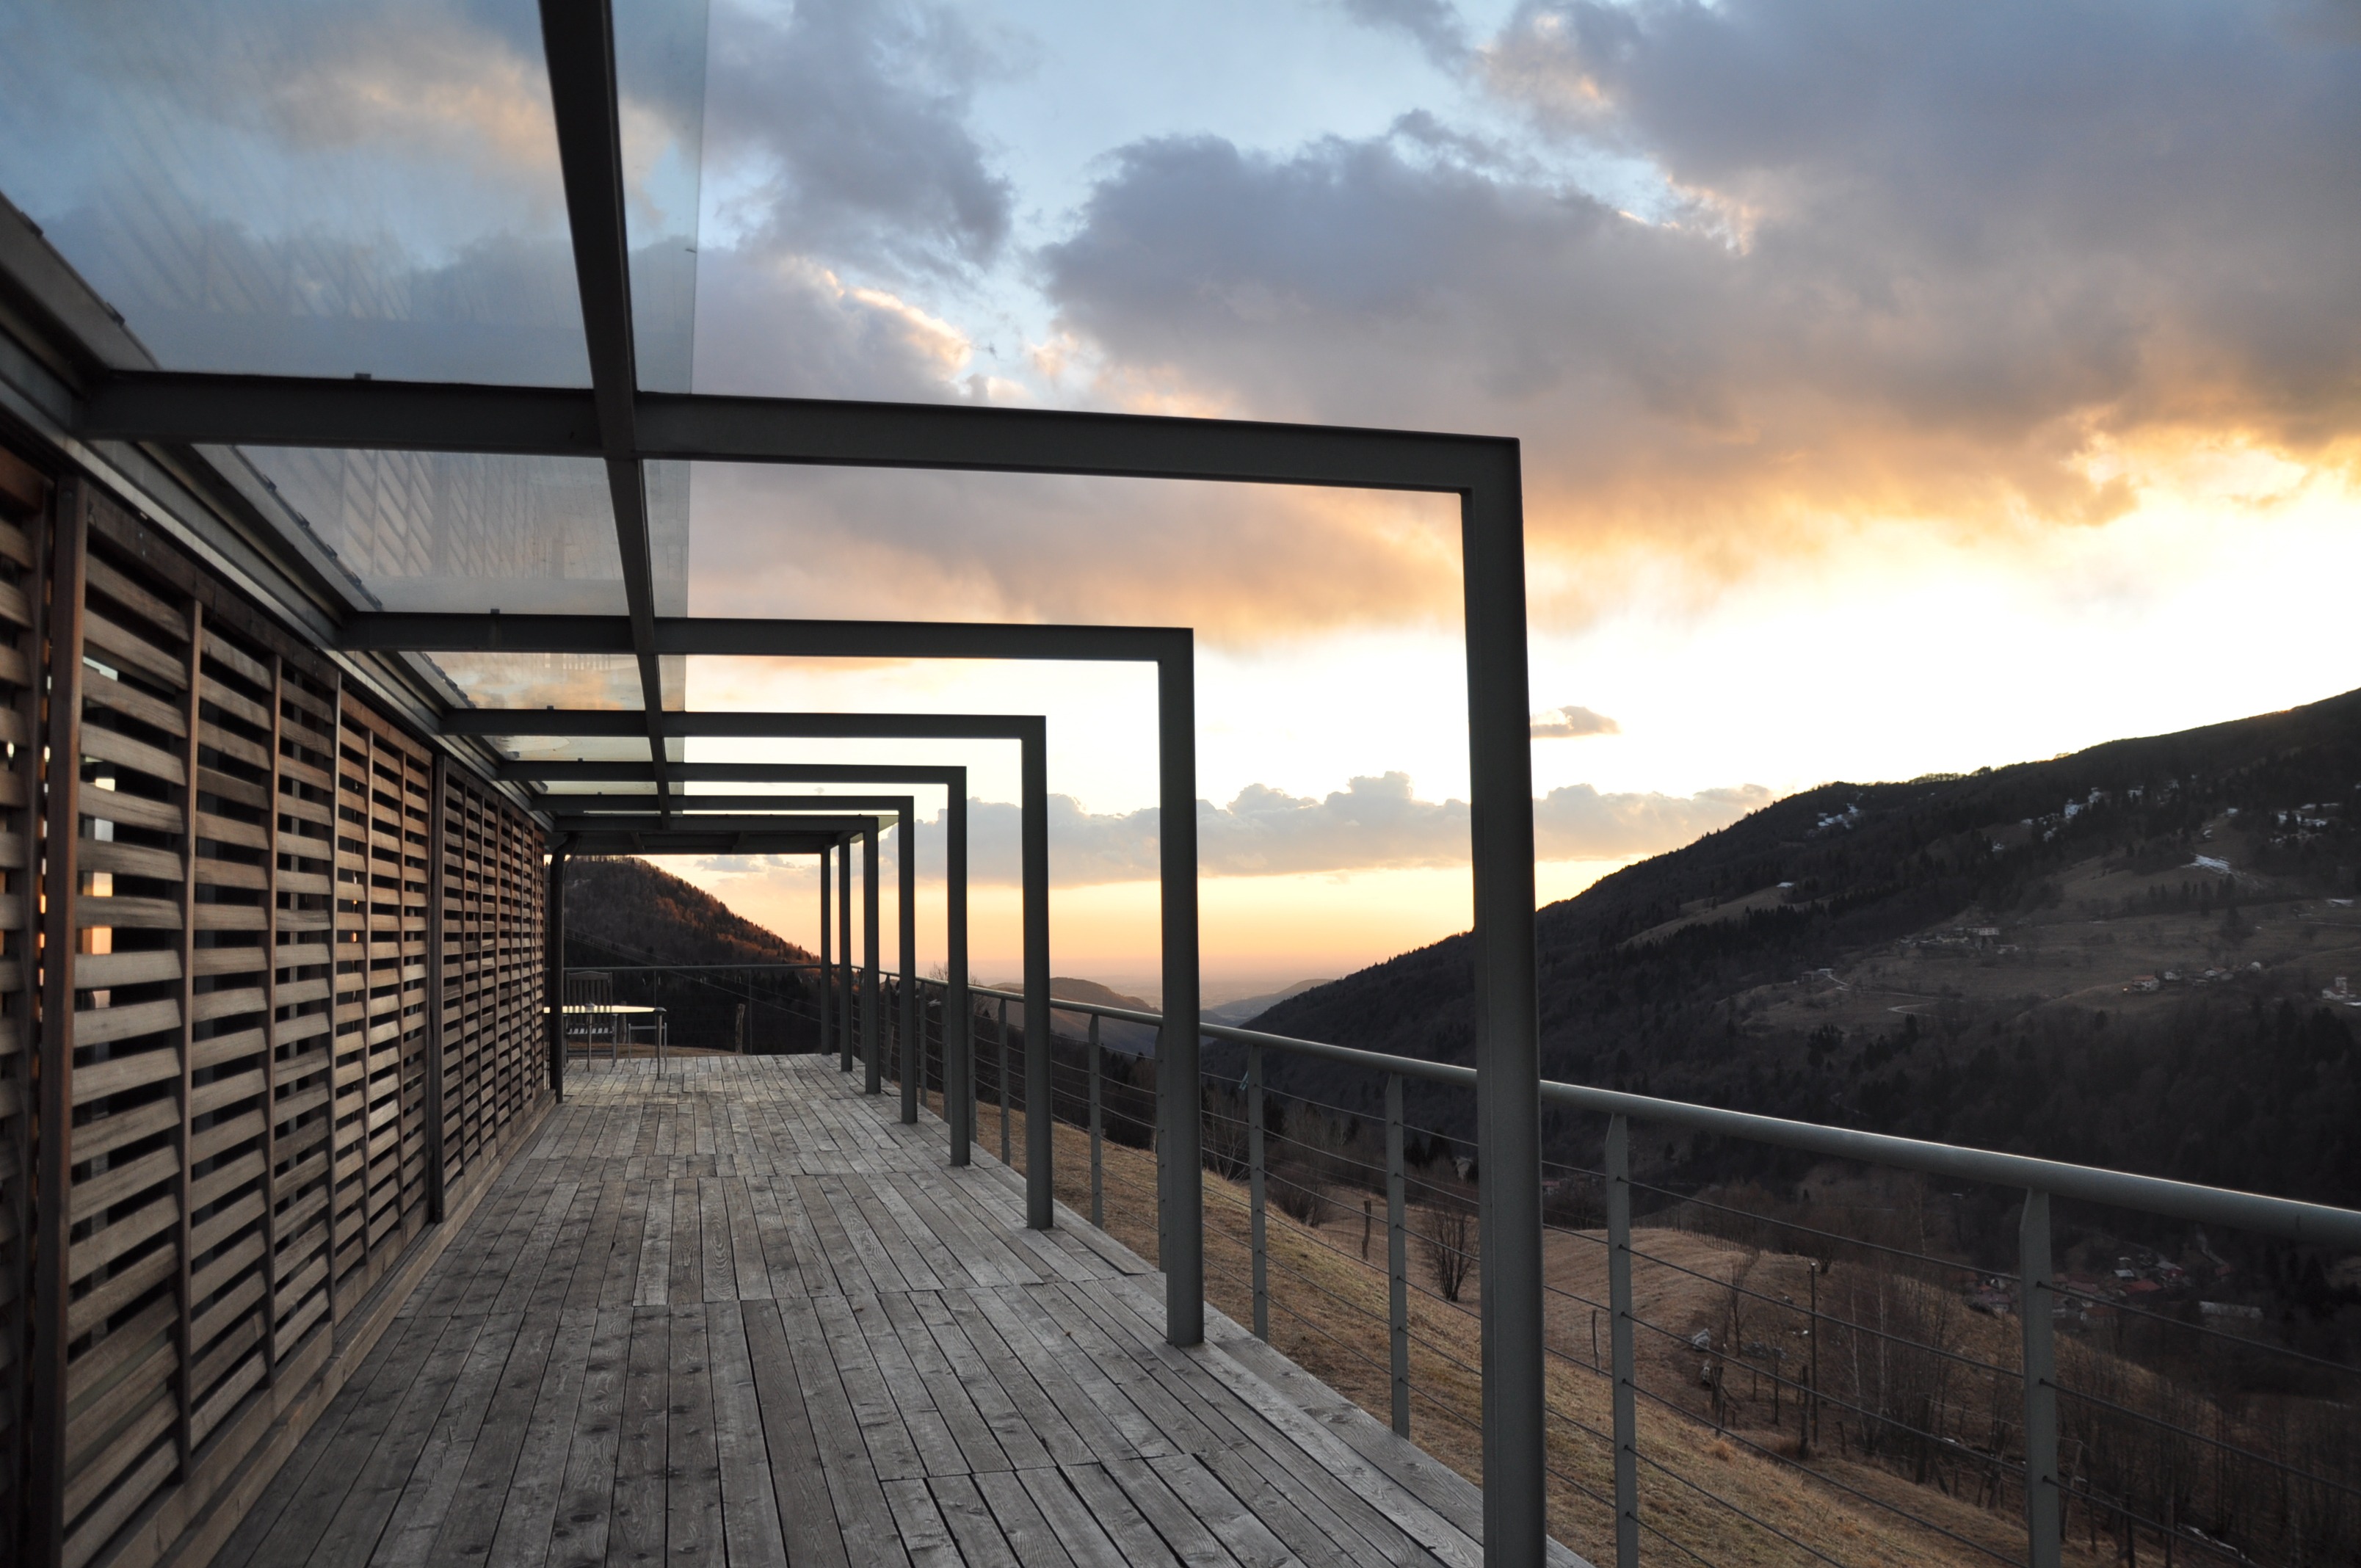
landscape, outdoor, cloud, architecture, structure, sky, deck, wood, house, sunlight, morning, window, view, roof, building, home, vacation, evening, heaven, relax, scenery, patio, facade, property, relaxation, luxury, pergola, real estate, meteorological phenomenon